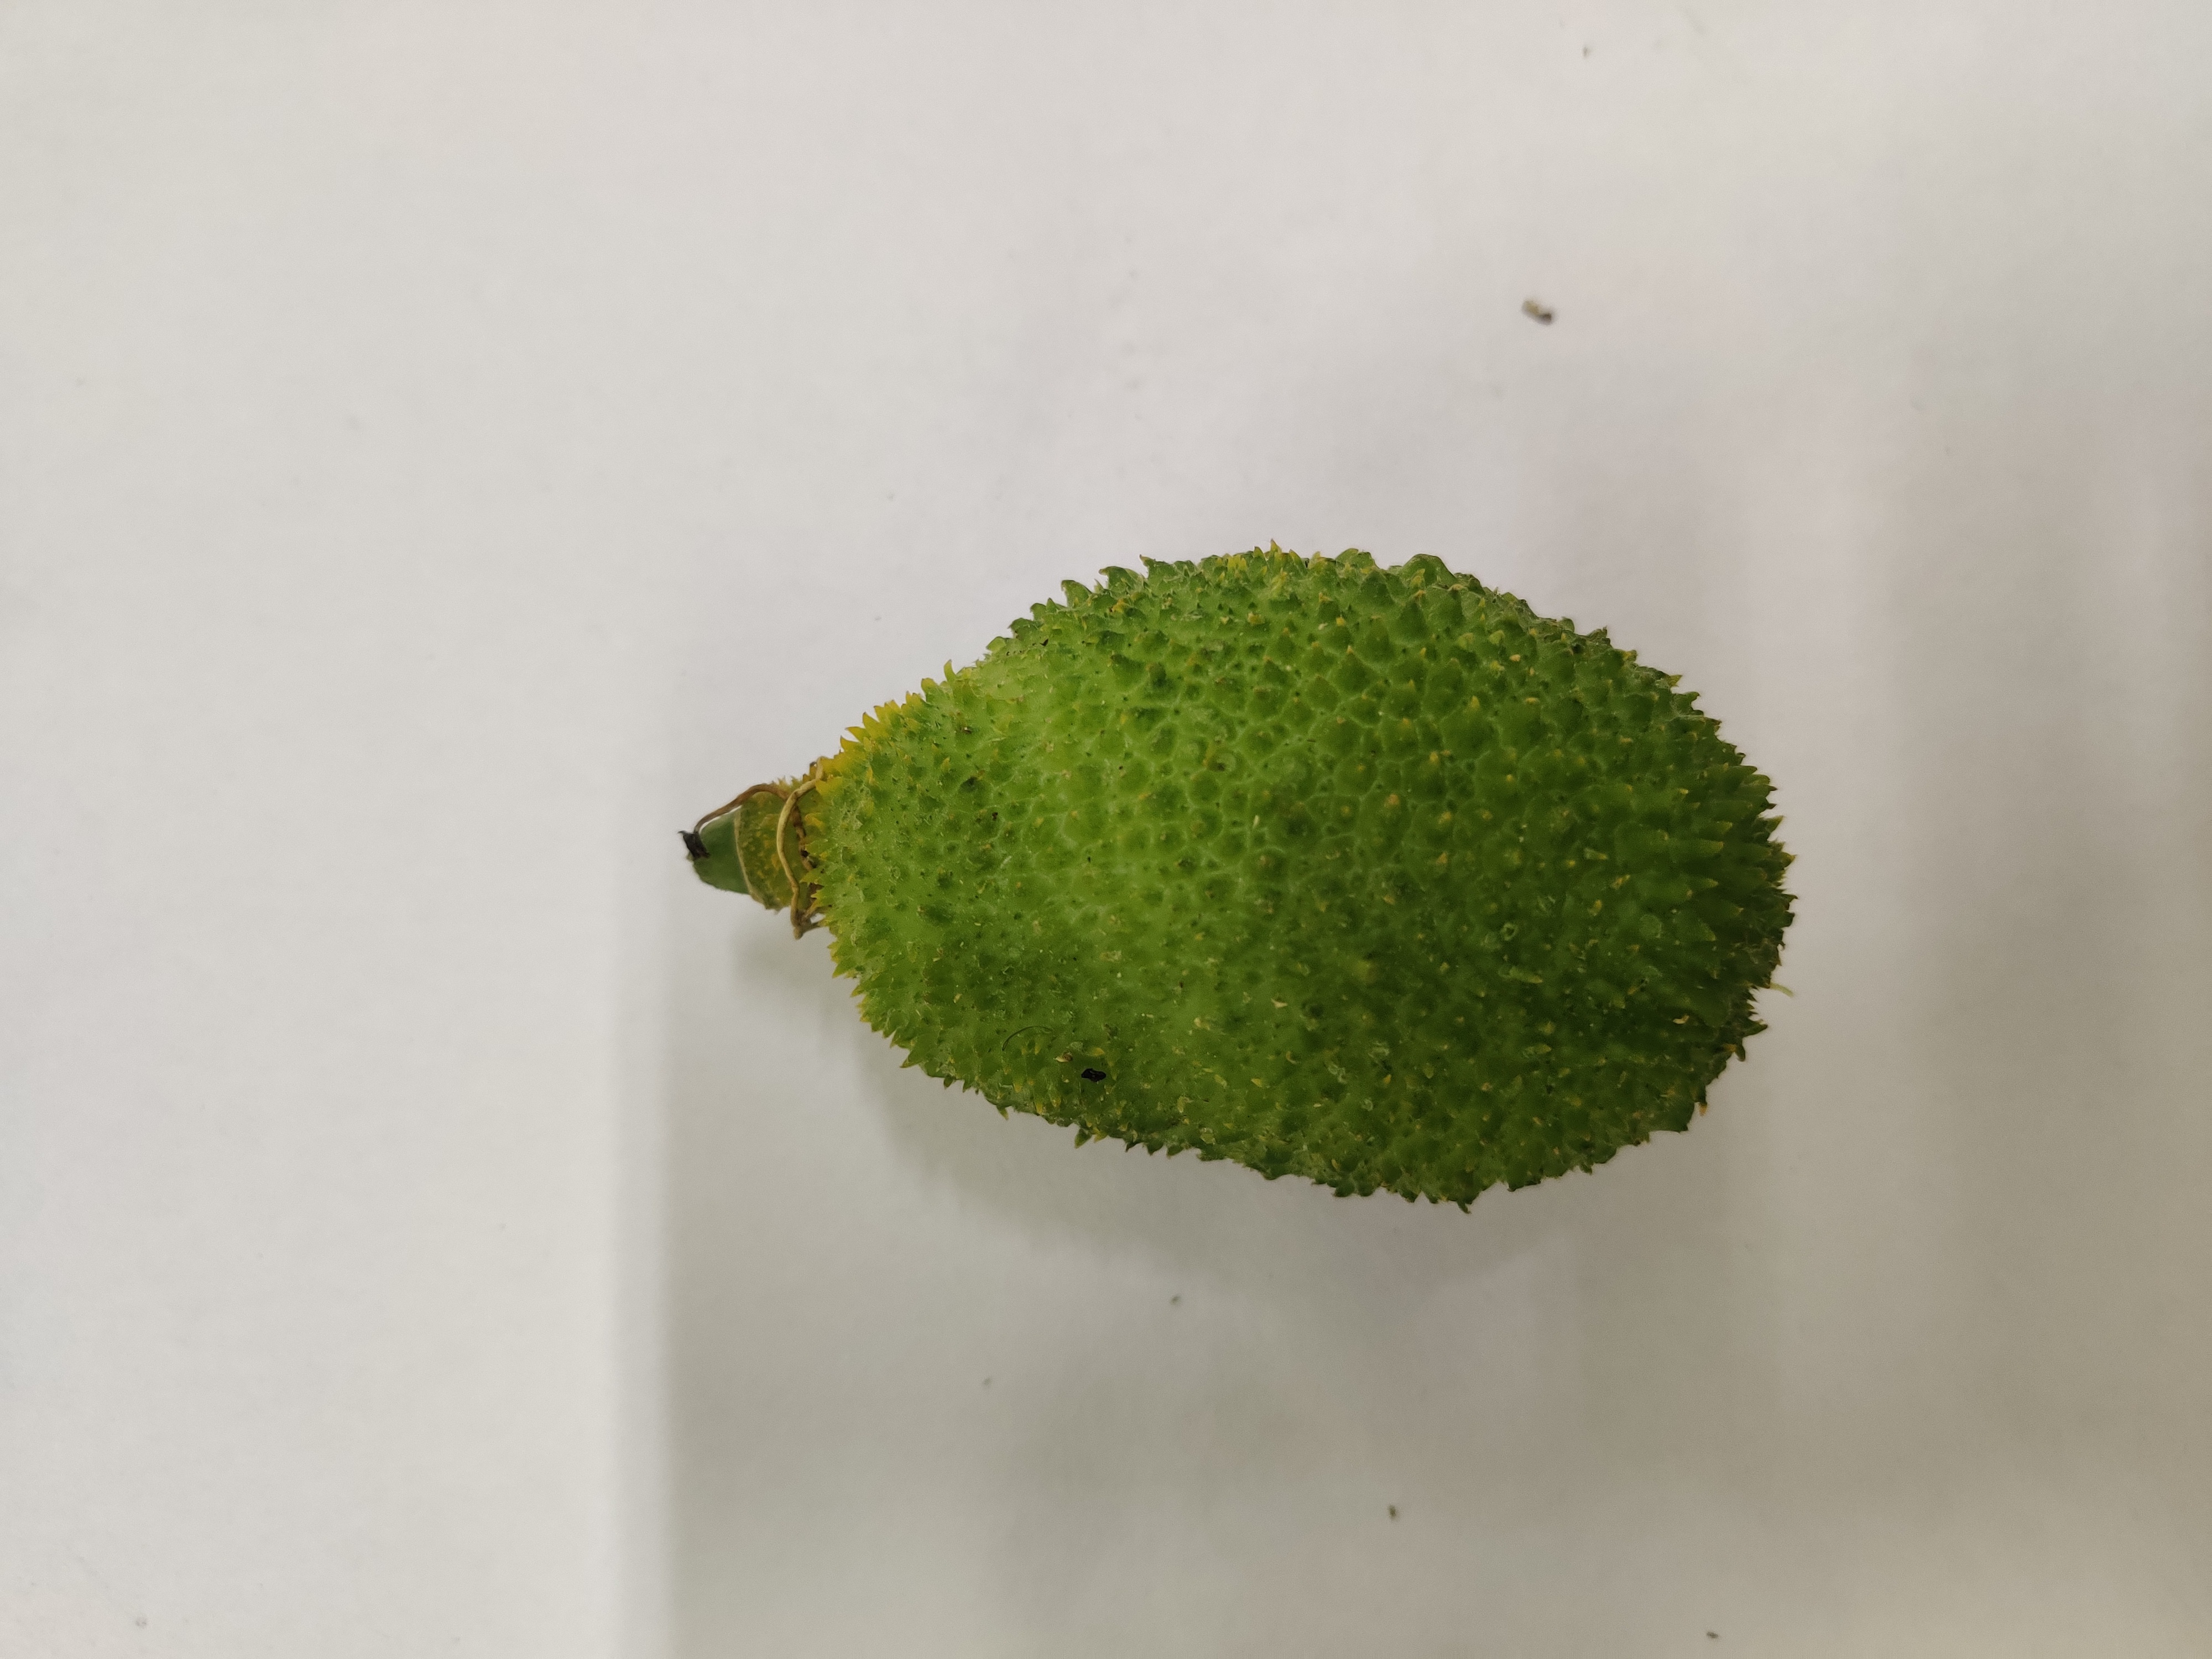
Crop: Spiny Gourd
Condition: Fresh